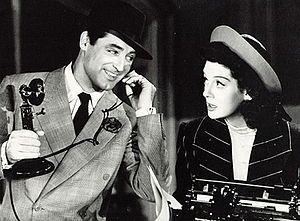
La Dame du vendredi est un film américain réalisé par Howard Hawks, sorti en 1940 et appartenant au genre de la comédie loufoque. Le titre français est un total contresens : le Friday du titre original est Vendredi, le serviteur de Robinson Crusoe, évoquant la façon dont son ex-patron et mari traite l'héroïne.